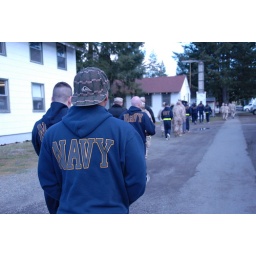
Guys in the 3P try to lounge as they await tickets home to work until our summer deployment to the Middle East.